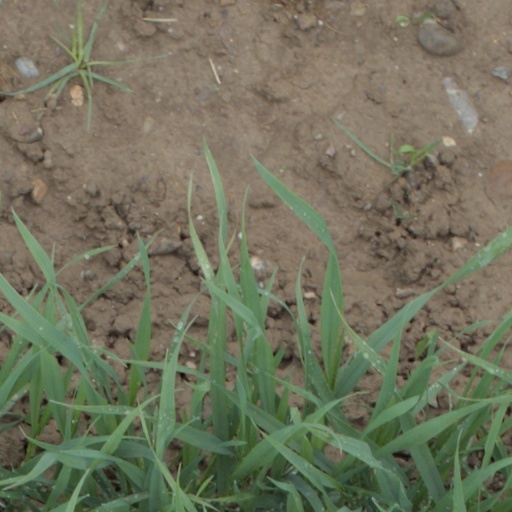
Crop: wheat